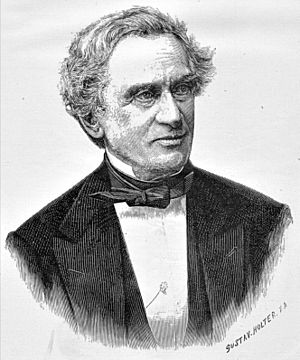
Christian Birch-Reichenwald
Christian Birch-Reichenwald var en norsk politiker og statsråd, far til Peter Birch-Reichenwald.